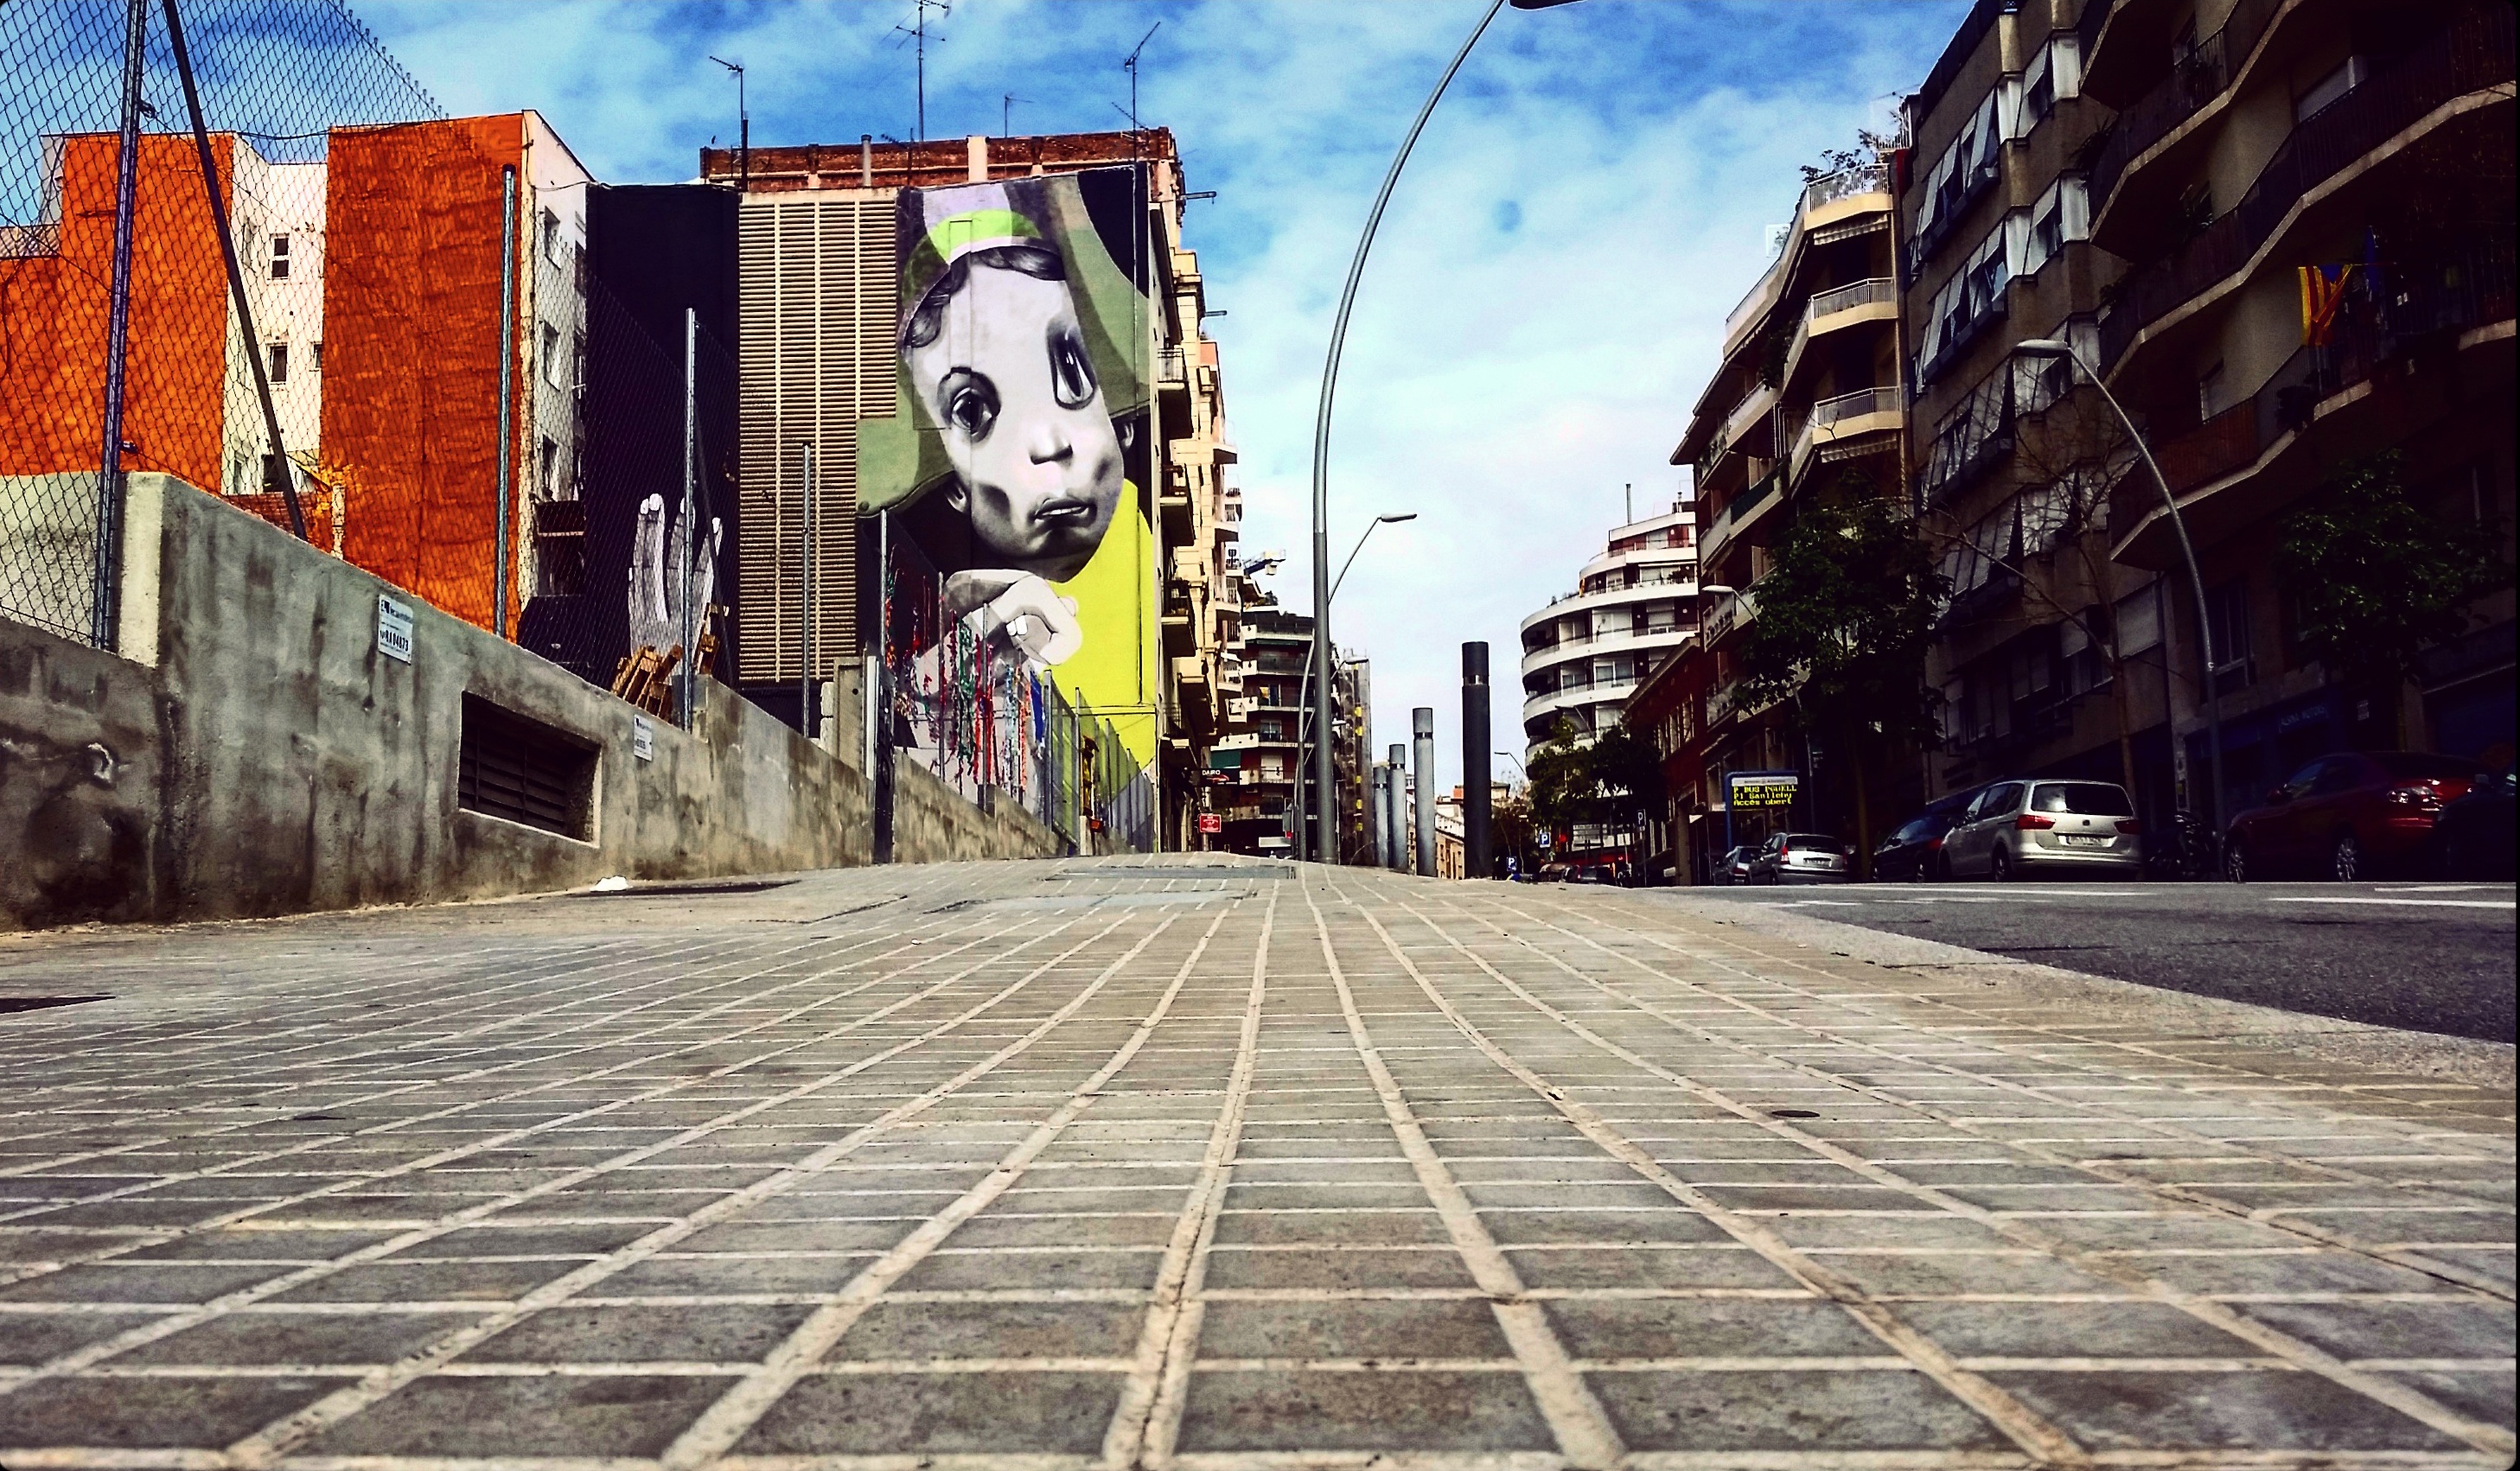
pedestrian, road, street, town, alley, city, walkway, downtown, lane, art, infrastructure, neighbourhood, urban area, residential area, human settlement